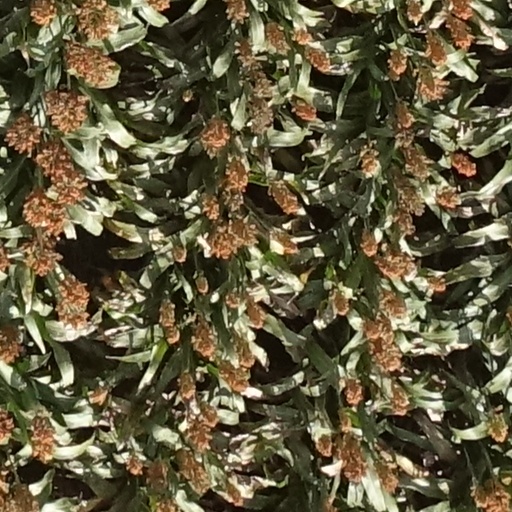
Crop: sorghum